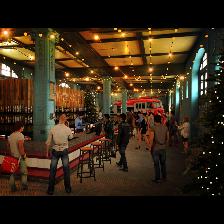
Label: Human